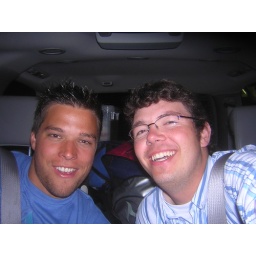
The guy who was sitting next to me in the van